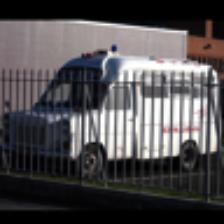
Label: NonHuman